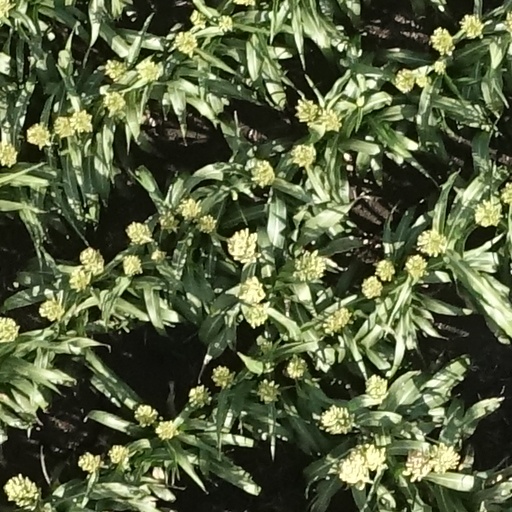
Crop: sorghum